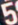
Number: 5